Achaemenid Arabia

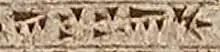
The name for Arabia as an Achaemenid territory in the DNa inscription of Darius the Great (circa 490 BC): "Arabāya"

Arabia (Old Persian cuneiform: , "Arabāya") was a satrapy (province) of the Achaemenid Empire.